Cornelius Boots

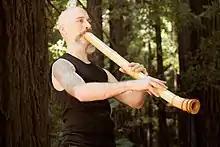
Cornelius Boots playing a Taimu shakuhachi bamboo flute.

Cornelius Boots (Cornelius Shinzen Boots) is an American composer and multi-instrumentalist. Best known for founding and leading Edmund Welles, the only composing bass clarinet quartet in the world, he now mainly plays and composes for the shakuhachi flute having retired from bass clarinet in 2015.